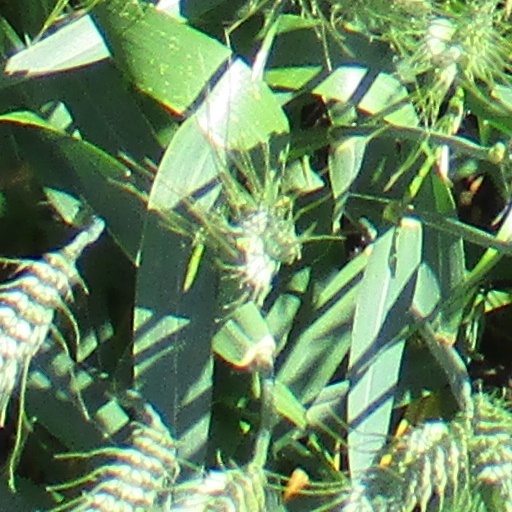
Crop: wheat